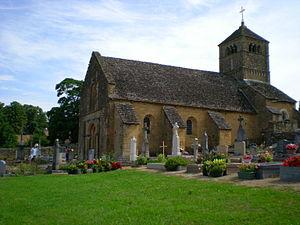
L'église Notre-Dame-de-l'Assomption est une église romane située sur le territoire de la commune d'Ameugny dans le département français de Saône-et-Loire en région Bourgogne-Franche-Comté. Elle relève à ce titre de la paroisse Saint-Augustin en Nord-Clunisois, qui a son siège à Ameugny.